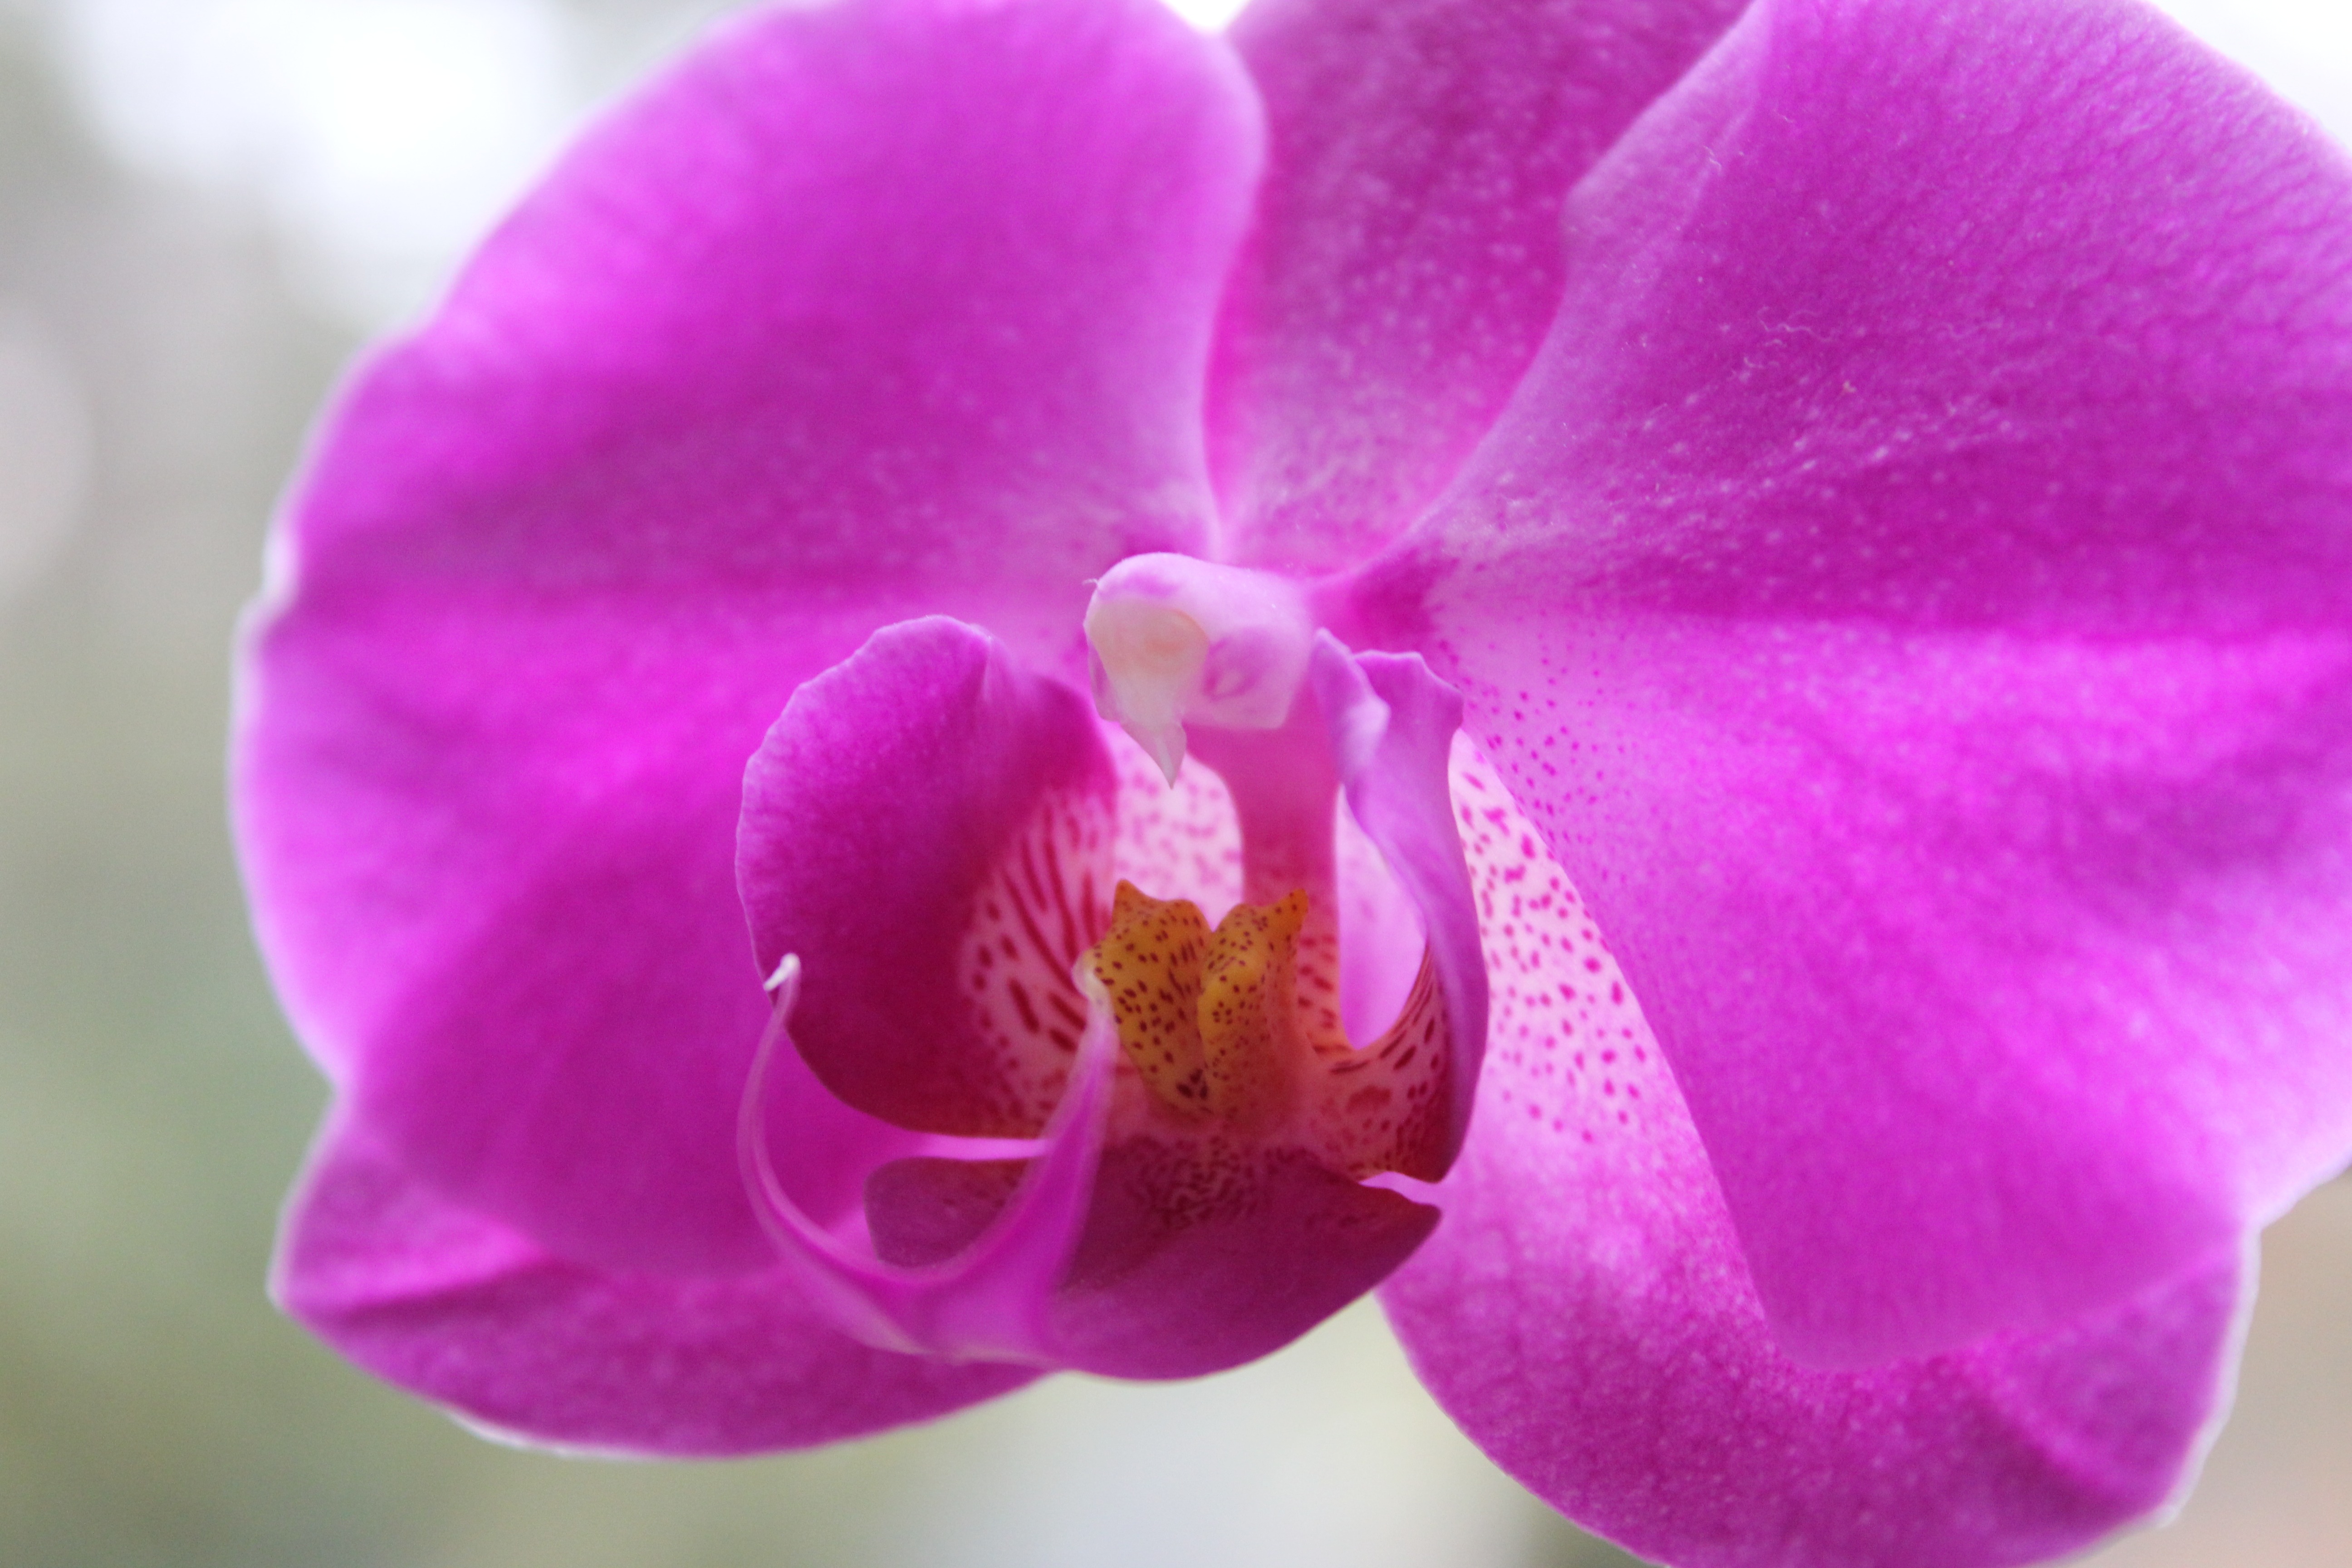
nature, blossom, plant, flower, purple, petal, bloom, pink, flora, orchid, beautiful, macro photography, flowering plant, cattleya, land plant, moth orchid, christmas orchid, cattleya labiata